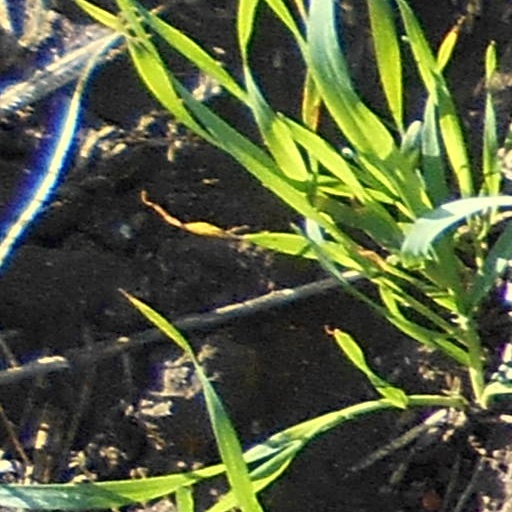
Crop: wheat